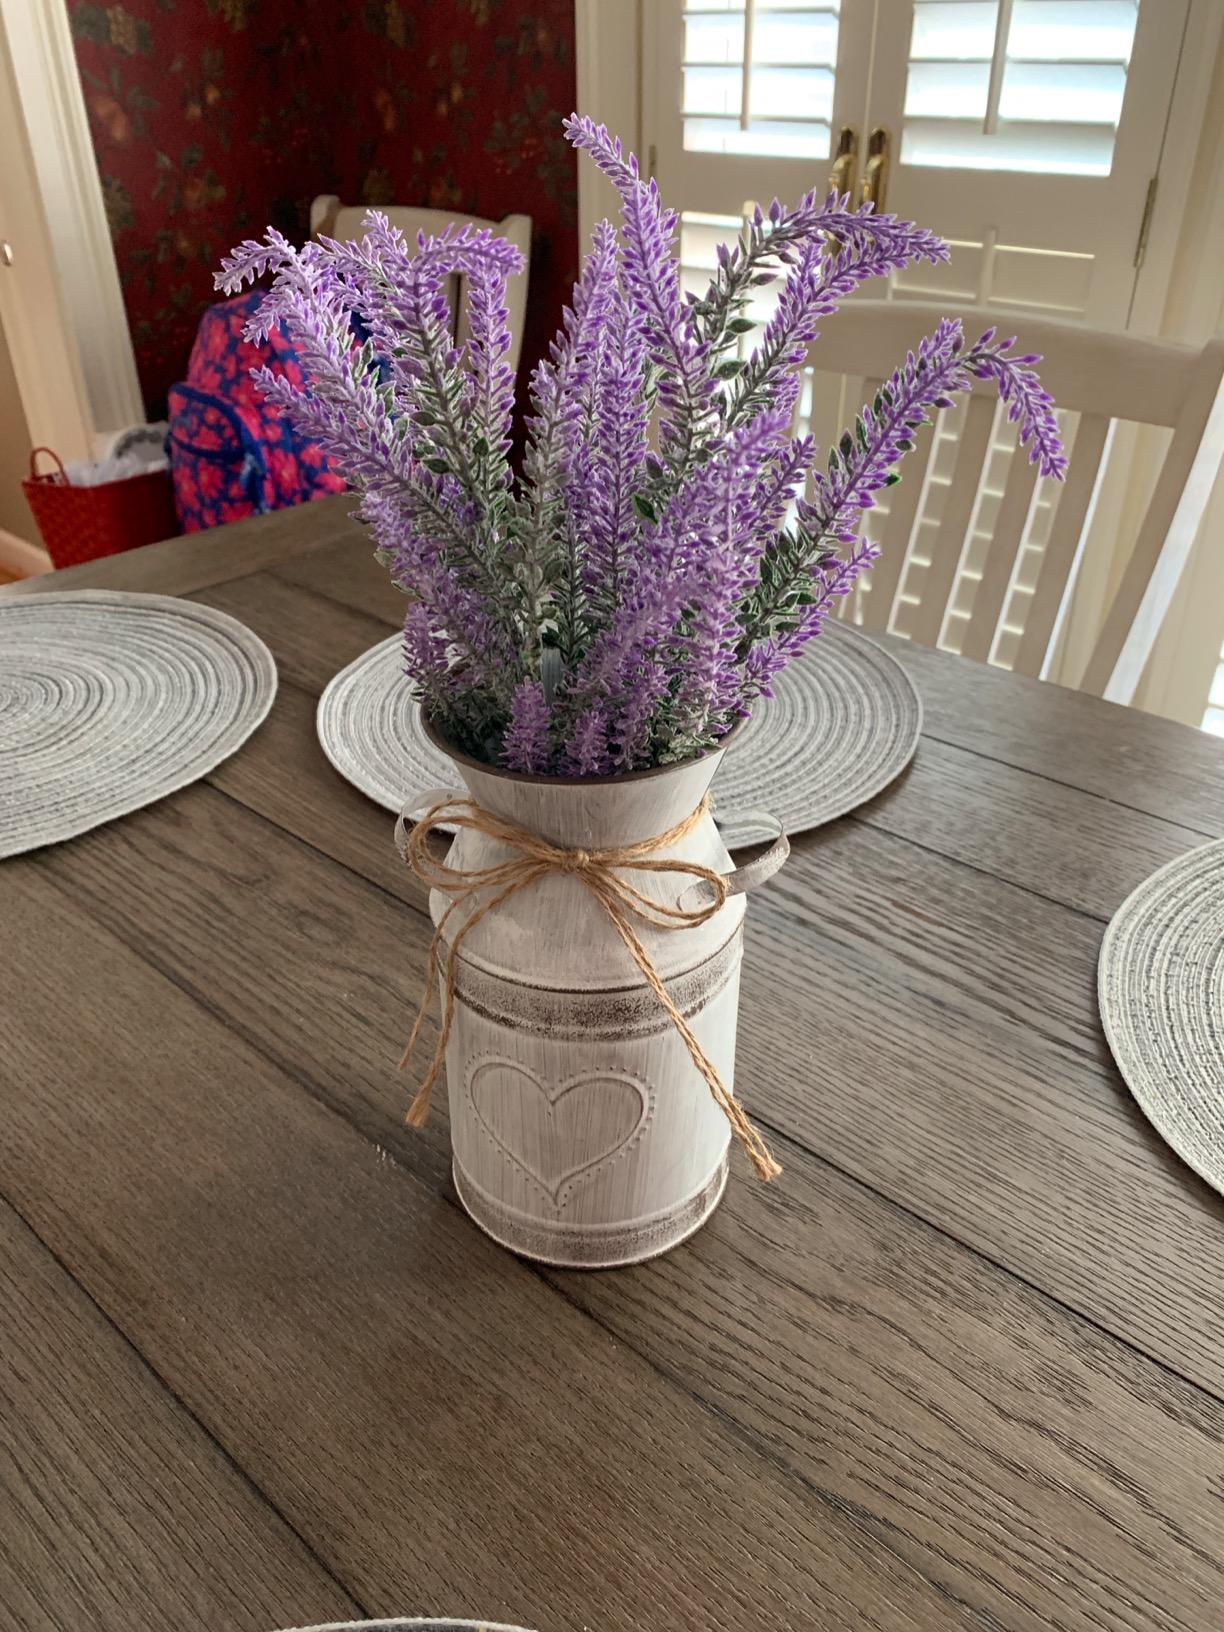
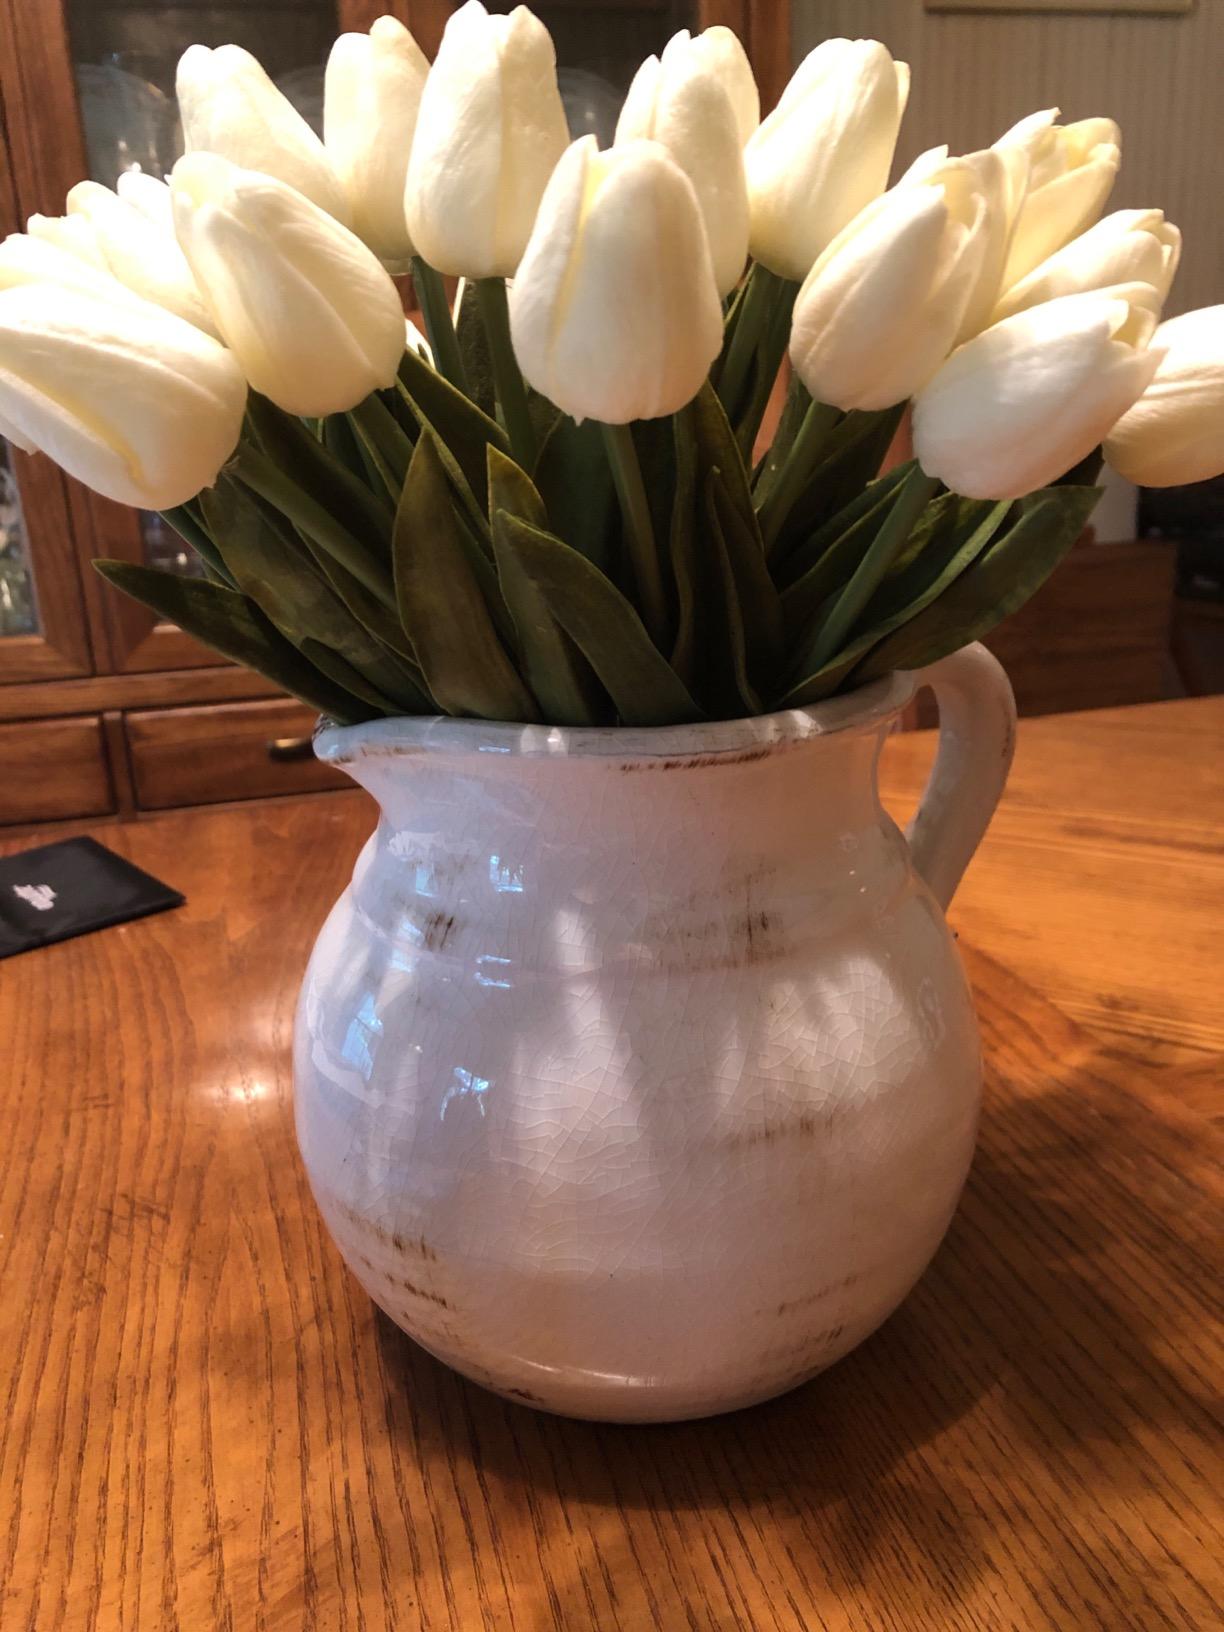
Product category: vase
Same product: no